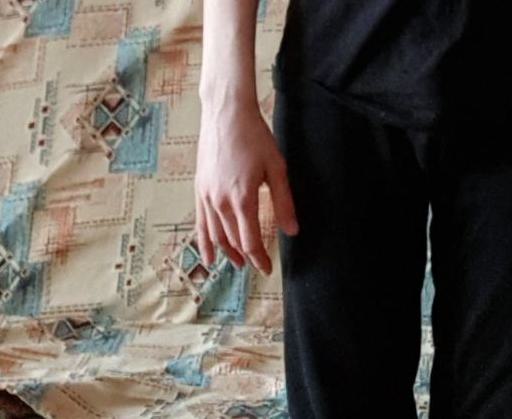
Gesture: no_gesture